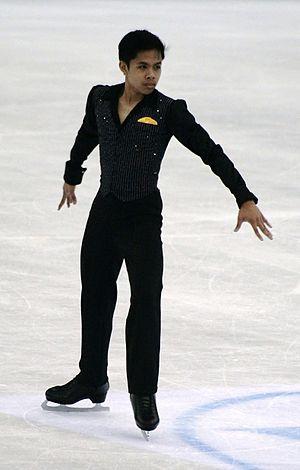
Christopher Caluza est un patineur artistique philippin né le 3 juillet 1990 à Chula Vista.